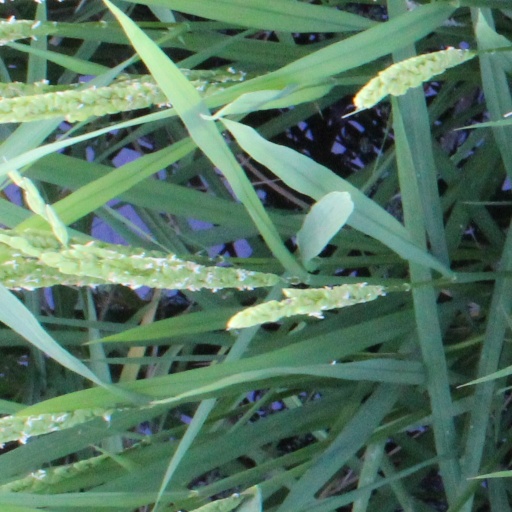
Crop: rice